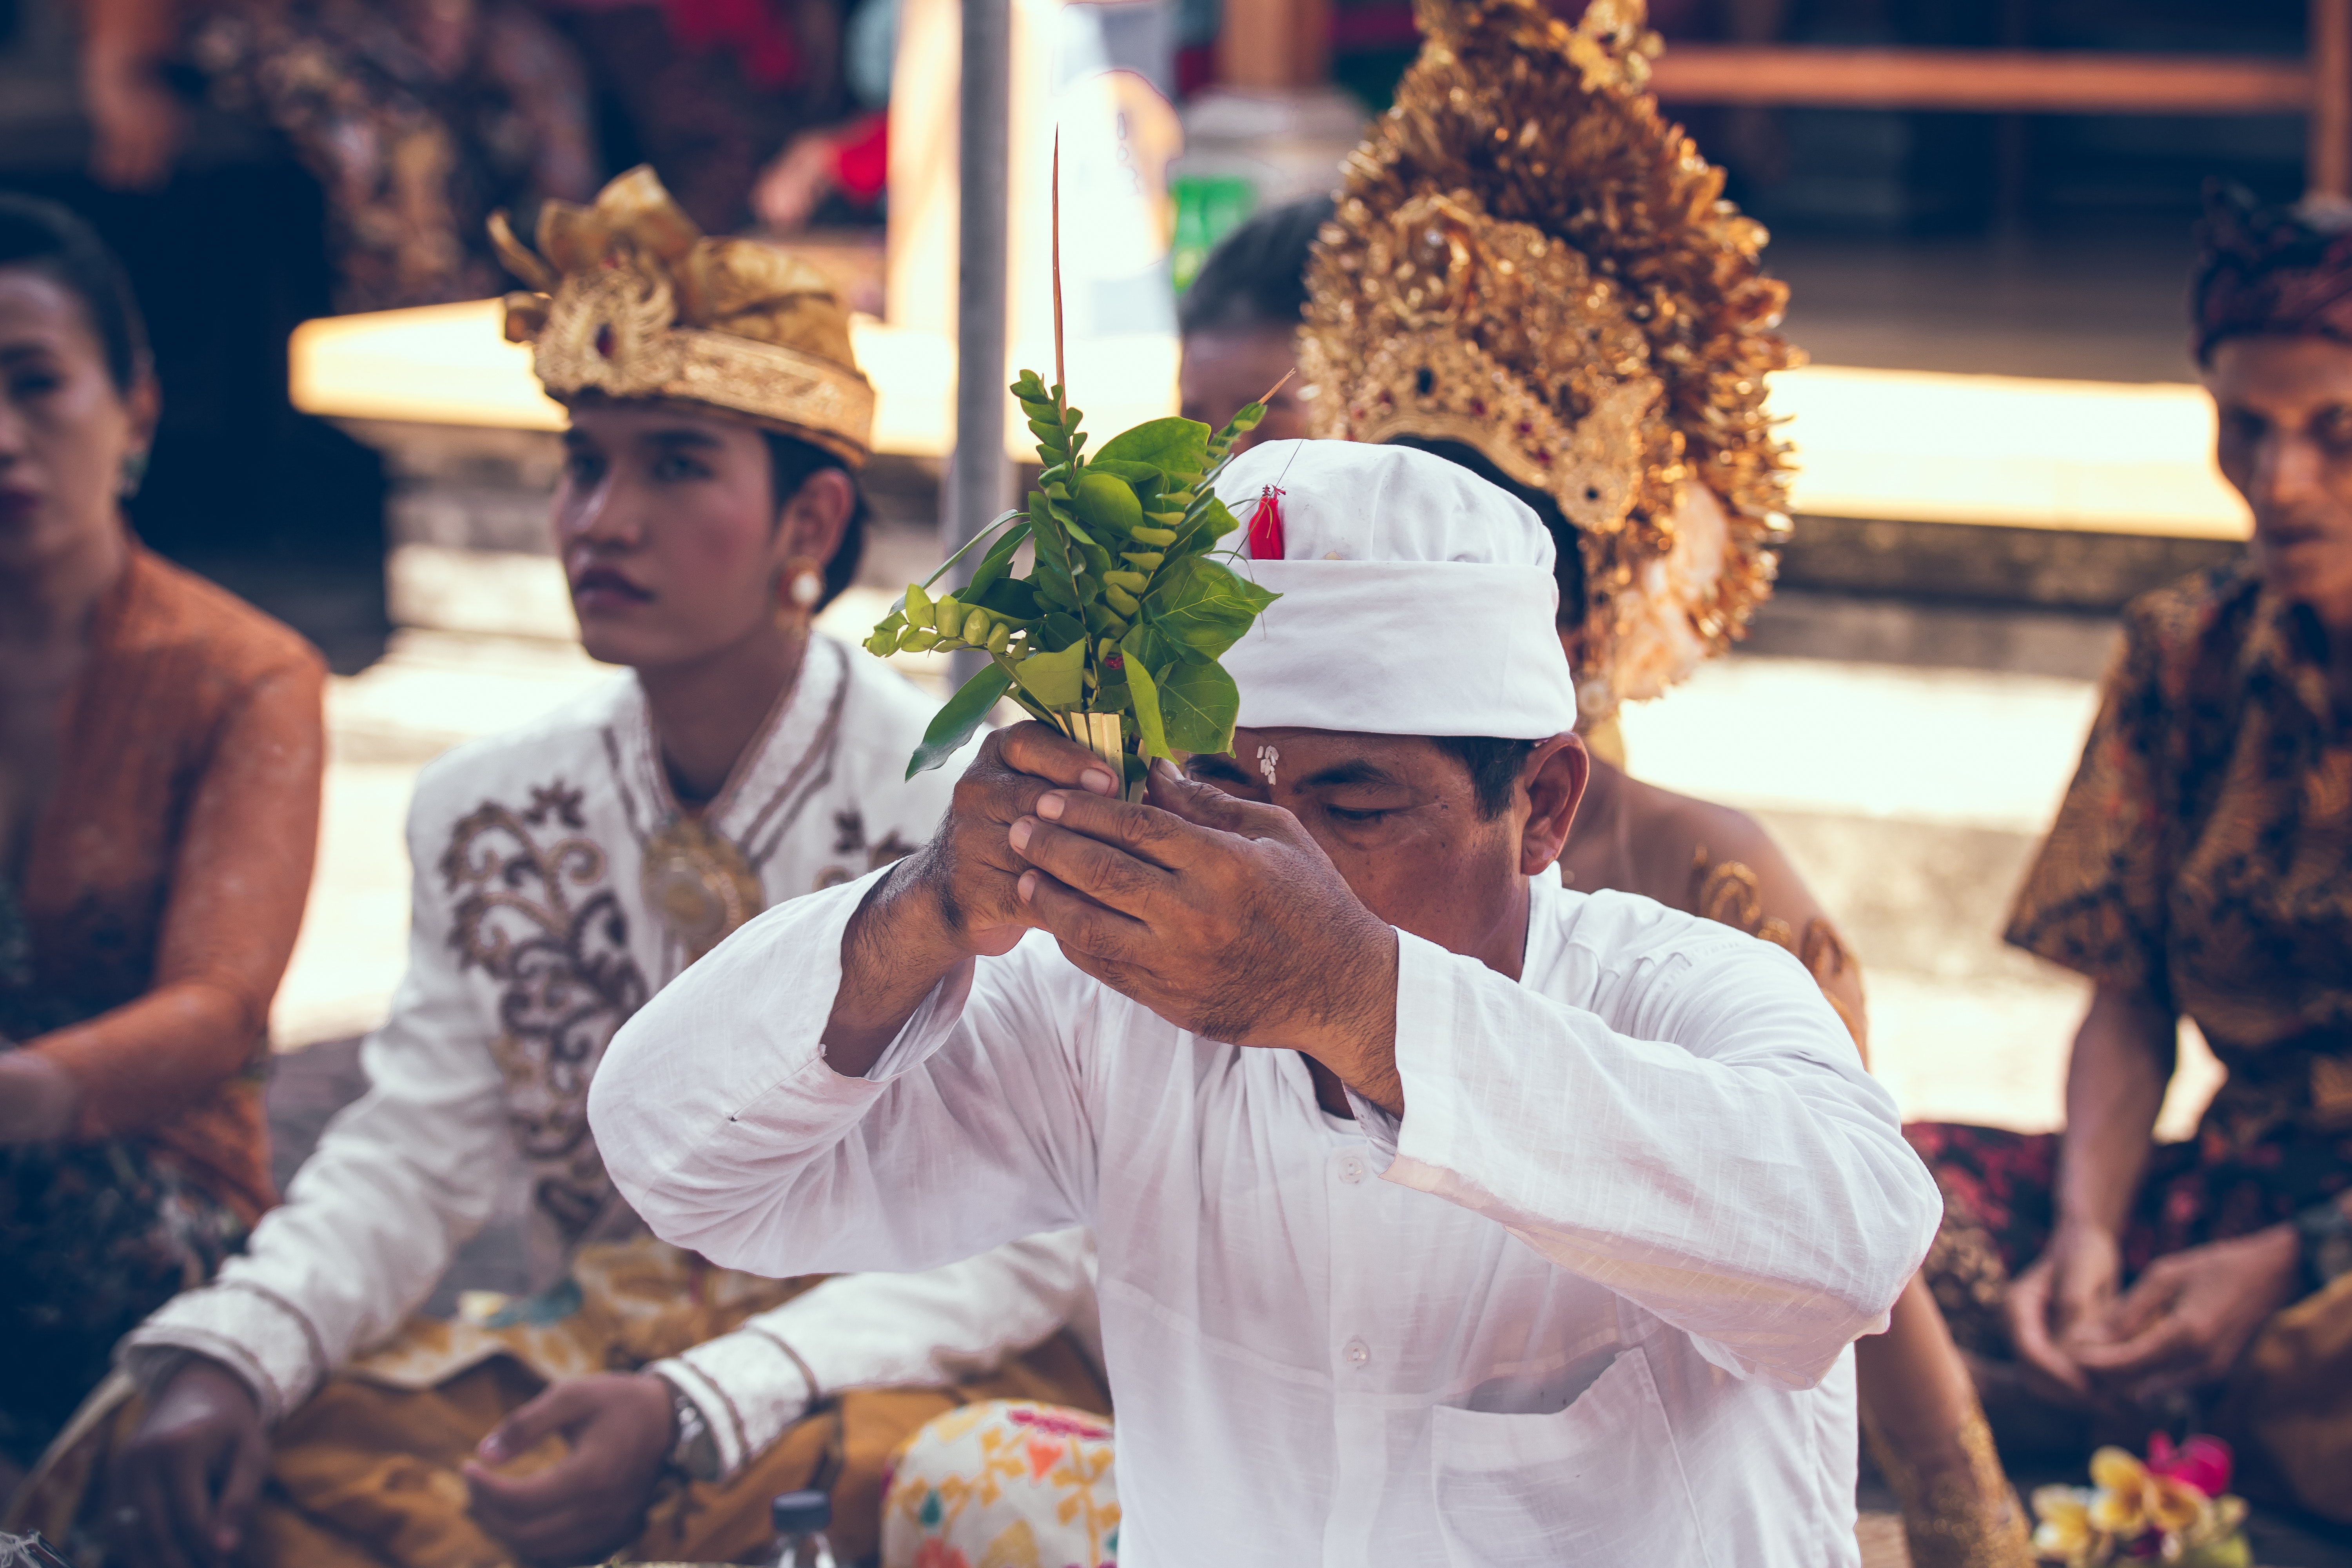
tradition, event, ceremony, temple, vacation, festival, tourism